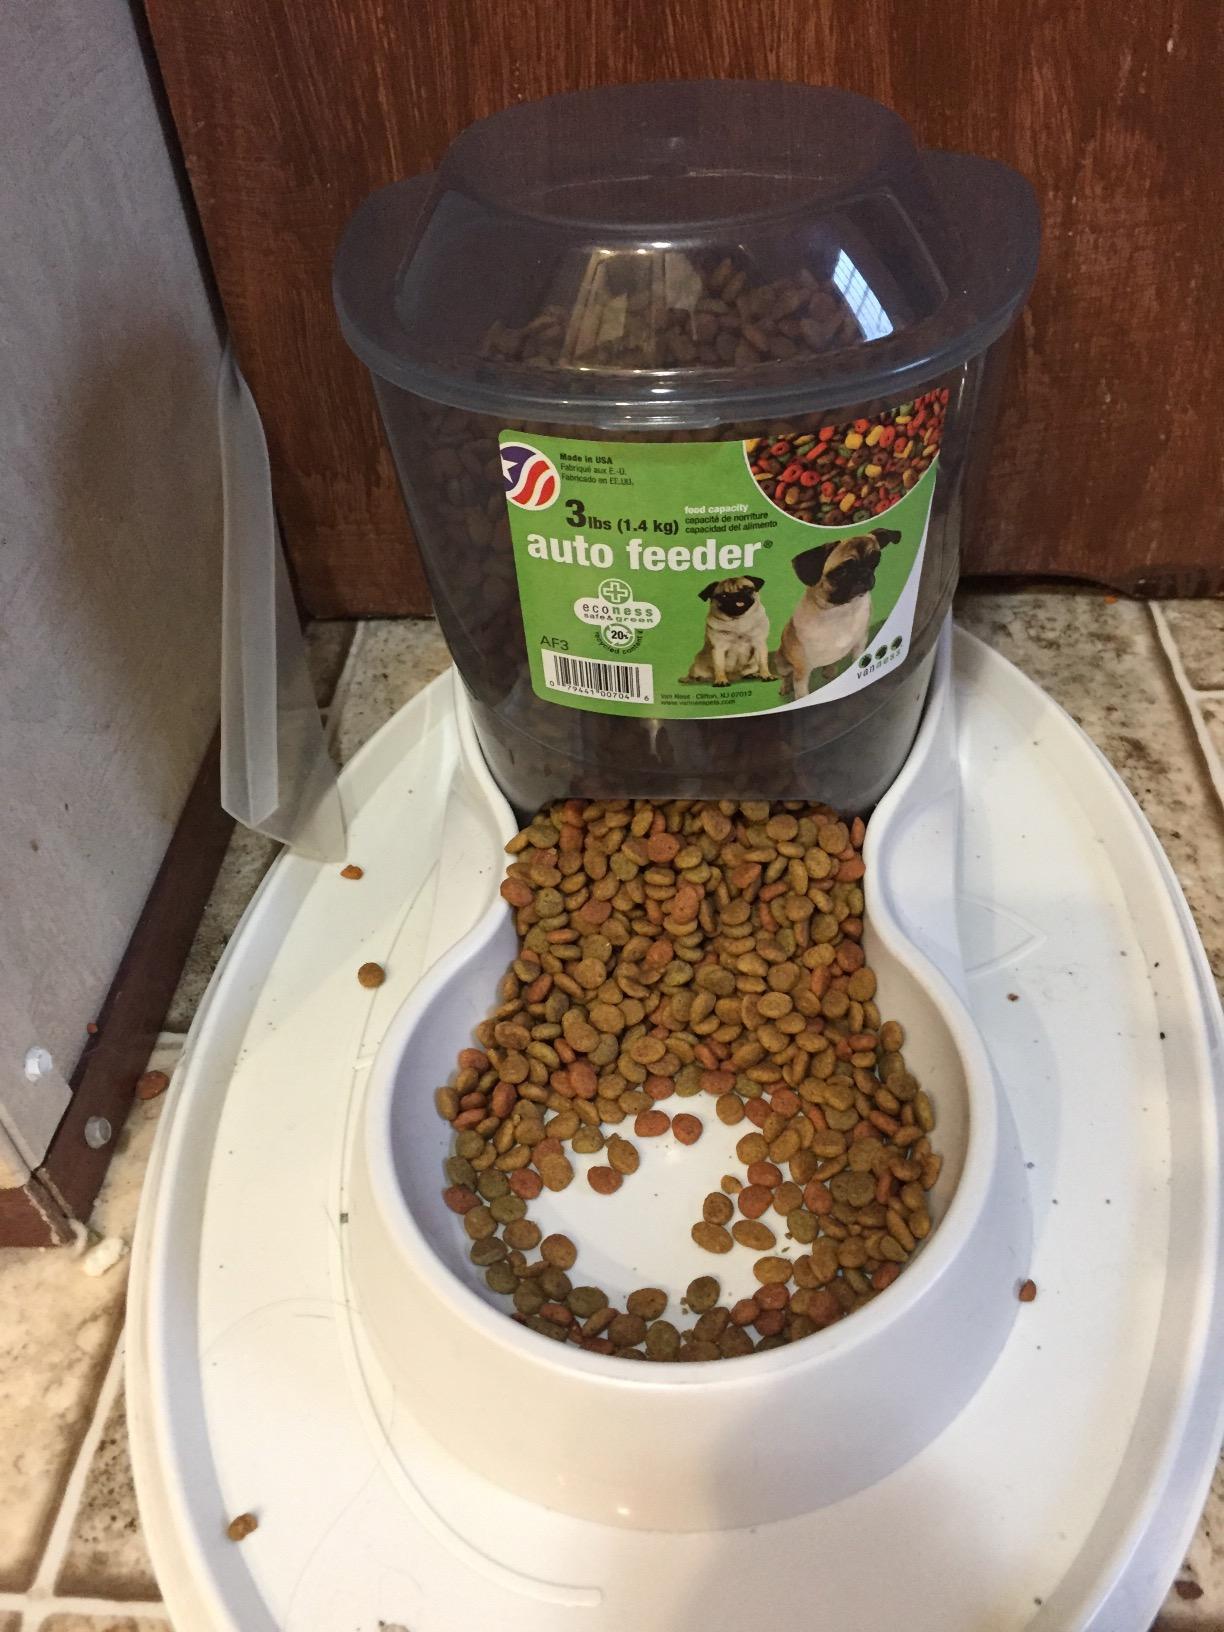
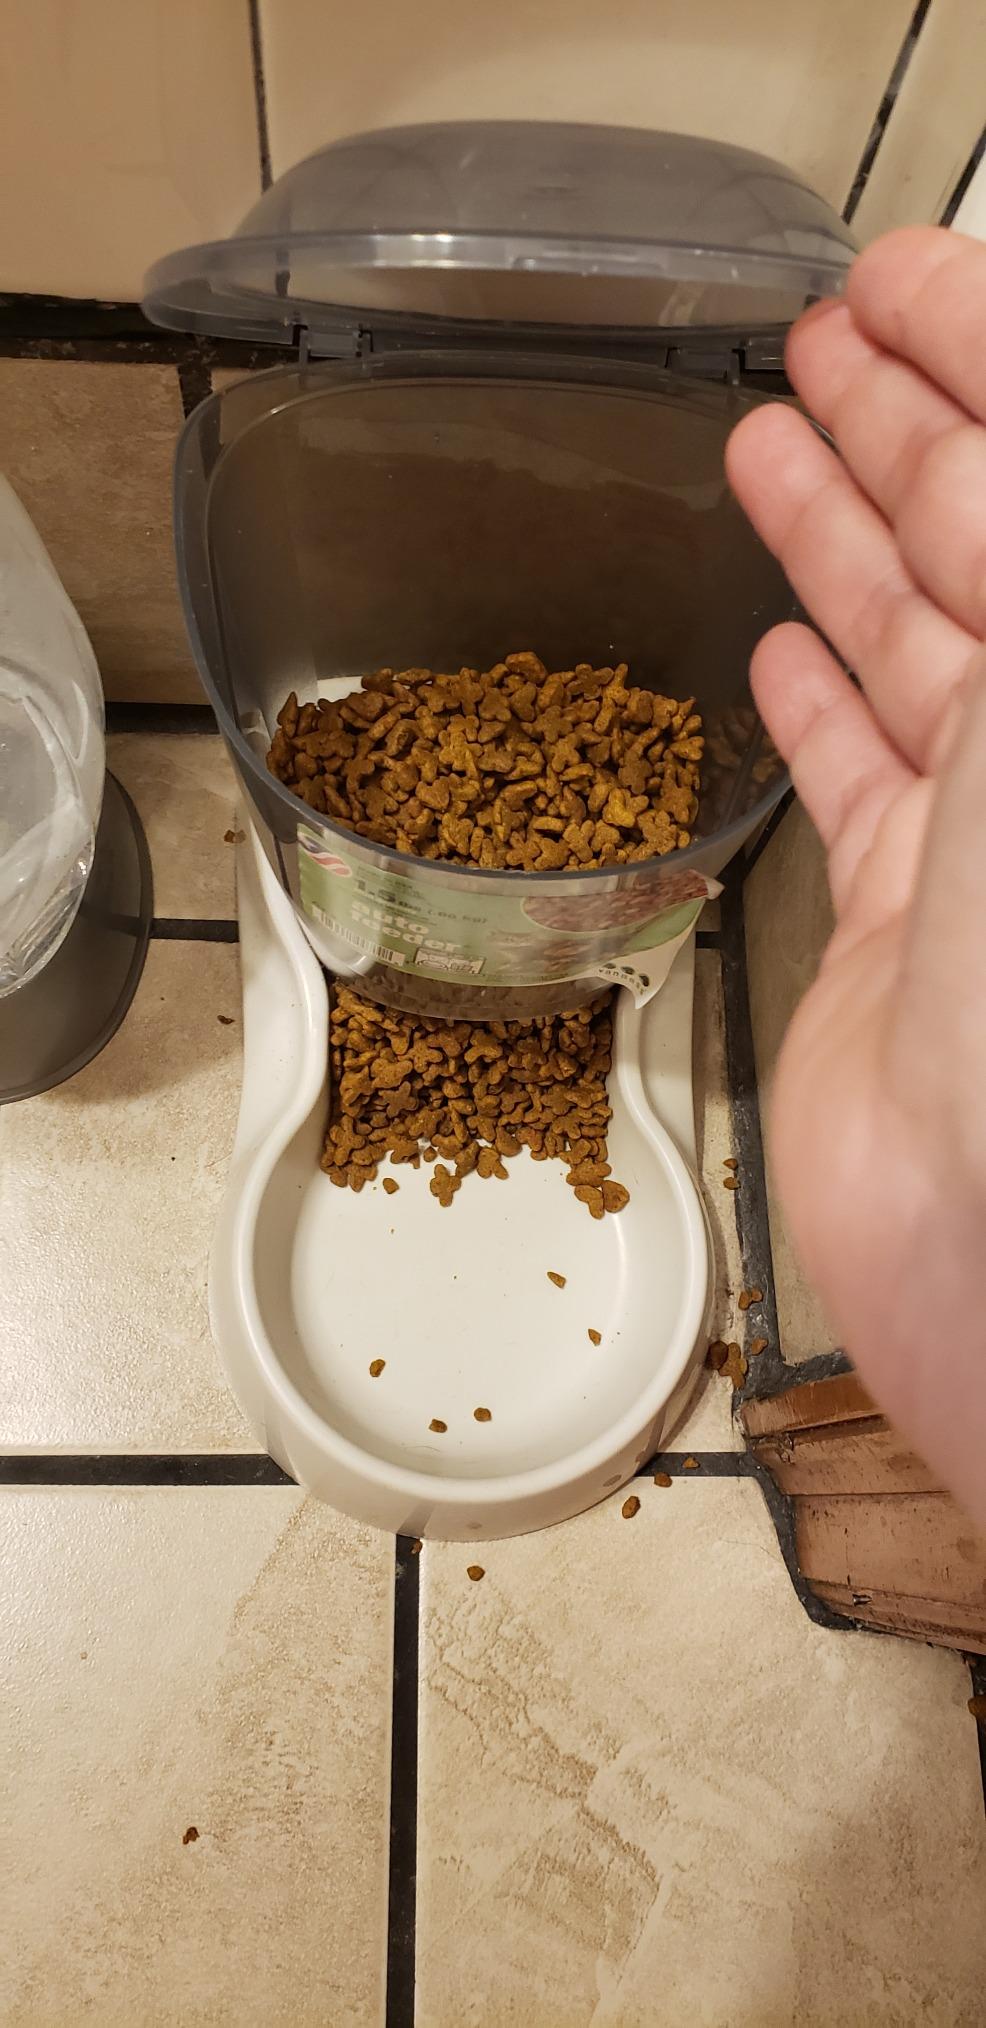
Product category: items_feeder
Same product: yes